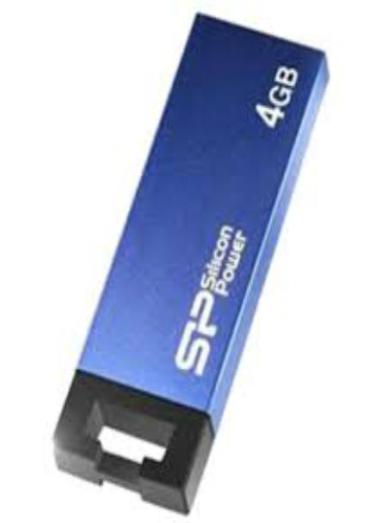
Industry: Electronic